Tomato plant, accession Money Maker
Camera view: tilt-top (135 deg); turntable rotation: 180 degrees
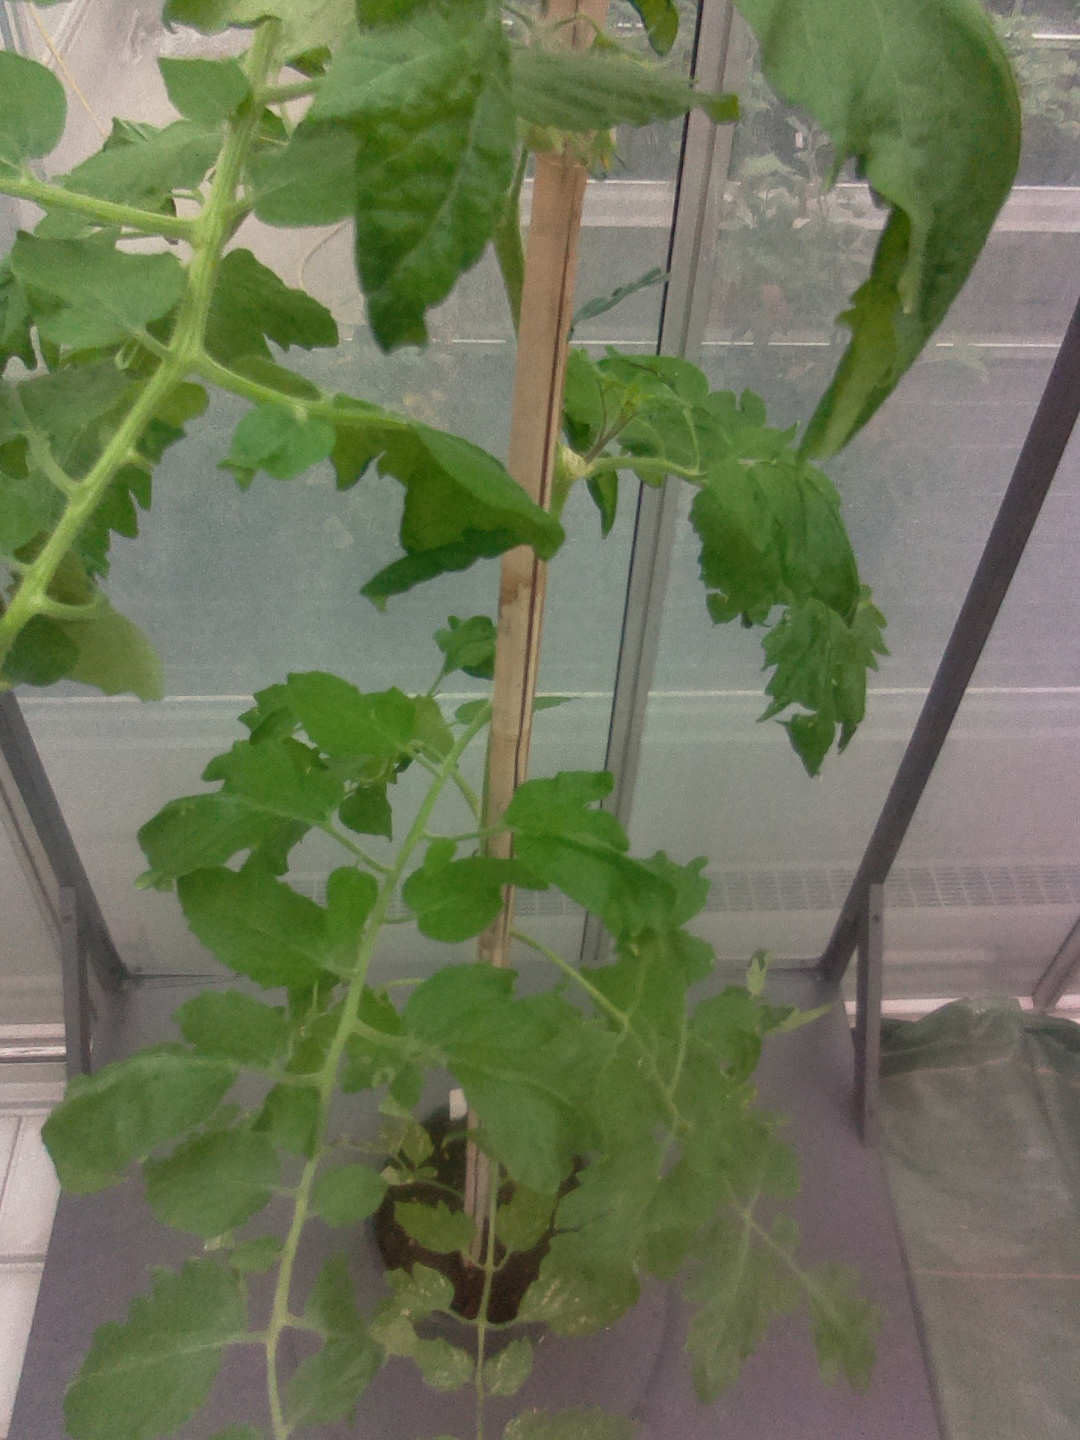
BBCH growth stage 70: Fruits at the main stem or branches visibles